Mount Sumbing

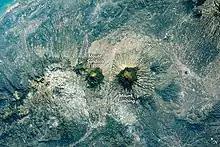
Mts Sundoro and Sumbing from ISS, 2021

Mount Sumbing is an active stratovolcano in Central Java, Indonesia. This volcano is symmetrical like its neighbor Mount Sindoro which lies to its northwest. Administratively, The volcano is divided between 3 regencies: Temanggung, Wonosobo, and Magelang. The only report of historical eruptions is from 1730. It has created a small phreatic crater at the summit.